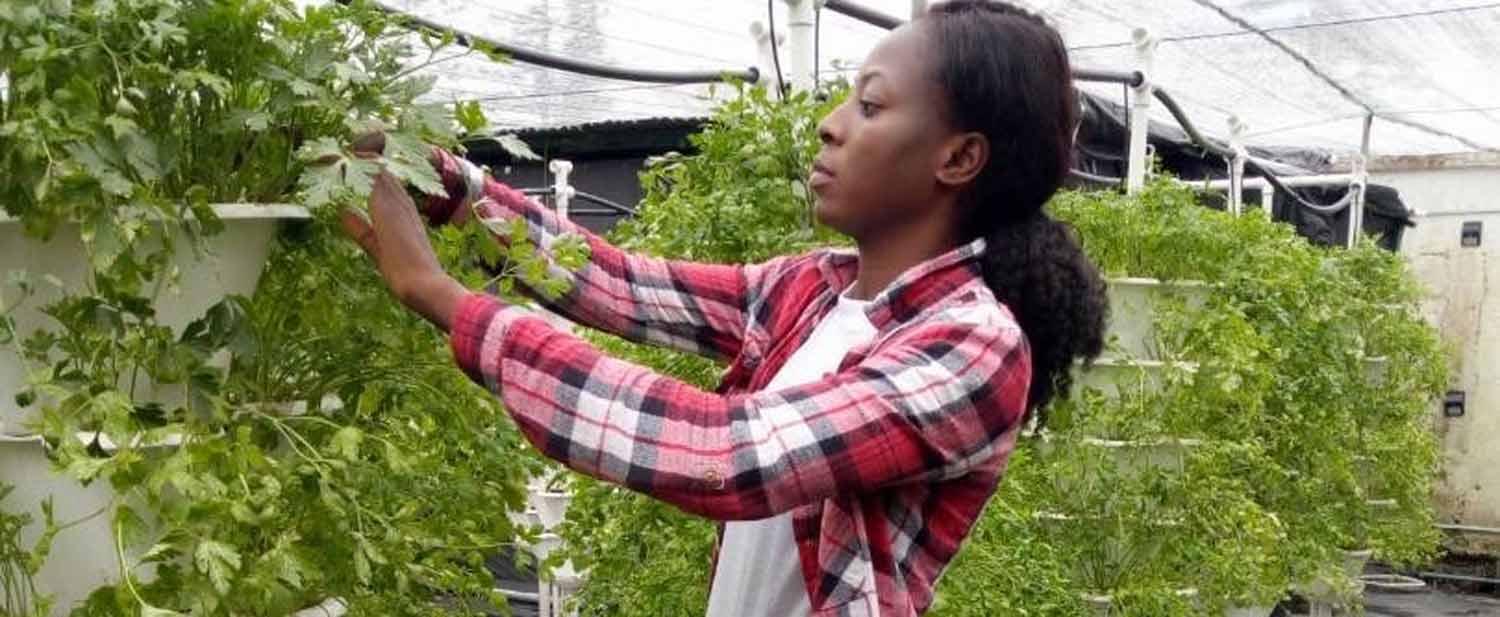
Nyumba ya kilimo, inayotumia mfumo wa kisasa wa haidroponi, ambao hutumia maji na virutubishi badala ya udongo ili kukuza mimea katika mazingira yaliyodhibitiwa kupata zao lililo bora.